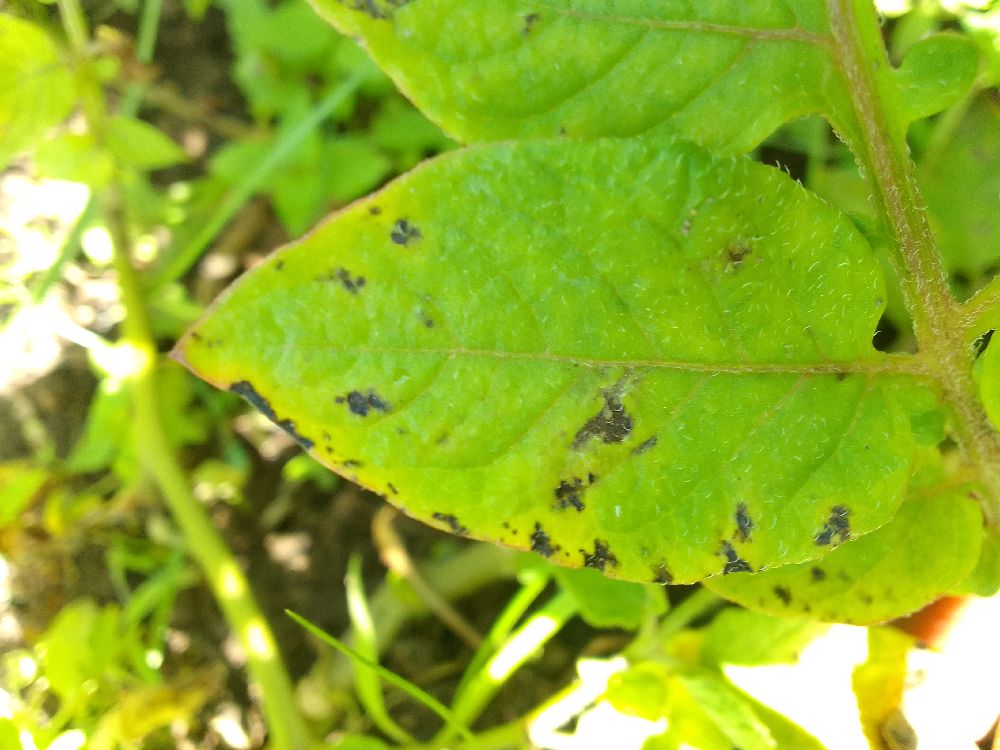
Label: Early blight